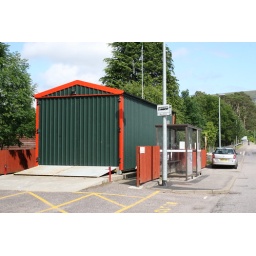
The fire station on the main street of the village by the bus stop